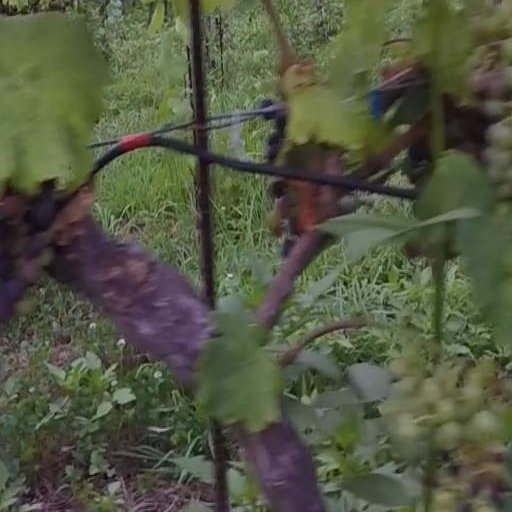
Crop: grape